Bristol Ferry Boats

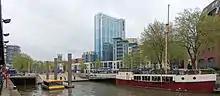
"Matilda" alongside the City Centre landing stage at the head of St. Augustine's Reach

Bristol Ferry Boats operate 364 days a year, with a single through route linking Temple Meads railway station and Hotwells via Bristol city centre. Services operate every 40 minutes. The following landing stages are served: